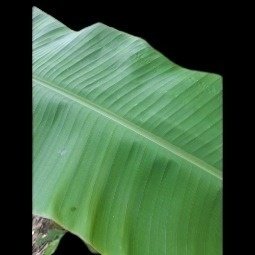
Label: Calcium